Maryland SoccerPlex

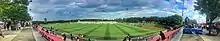
Maryland SoccerPlex in June 2018

The main stadium holds 4,000 and was home to the Washington Freedom during its time in the Women's Professional Soccer, and the Washington Spirit of the National Women's Soccer League played its regular-season games there between 2013 and 2019.